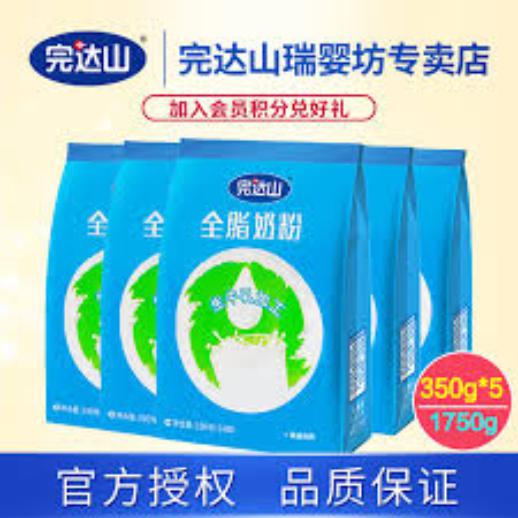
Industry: Food